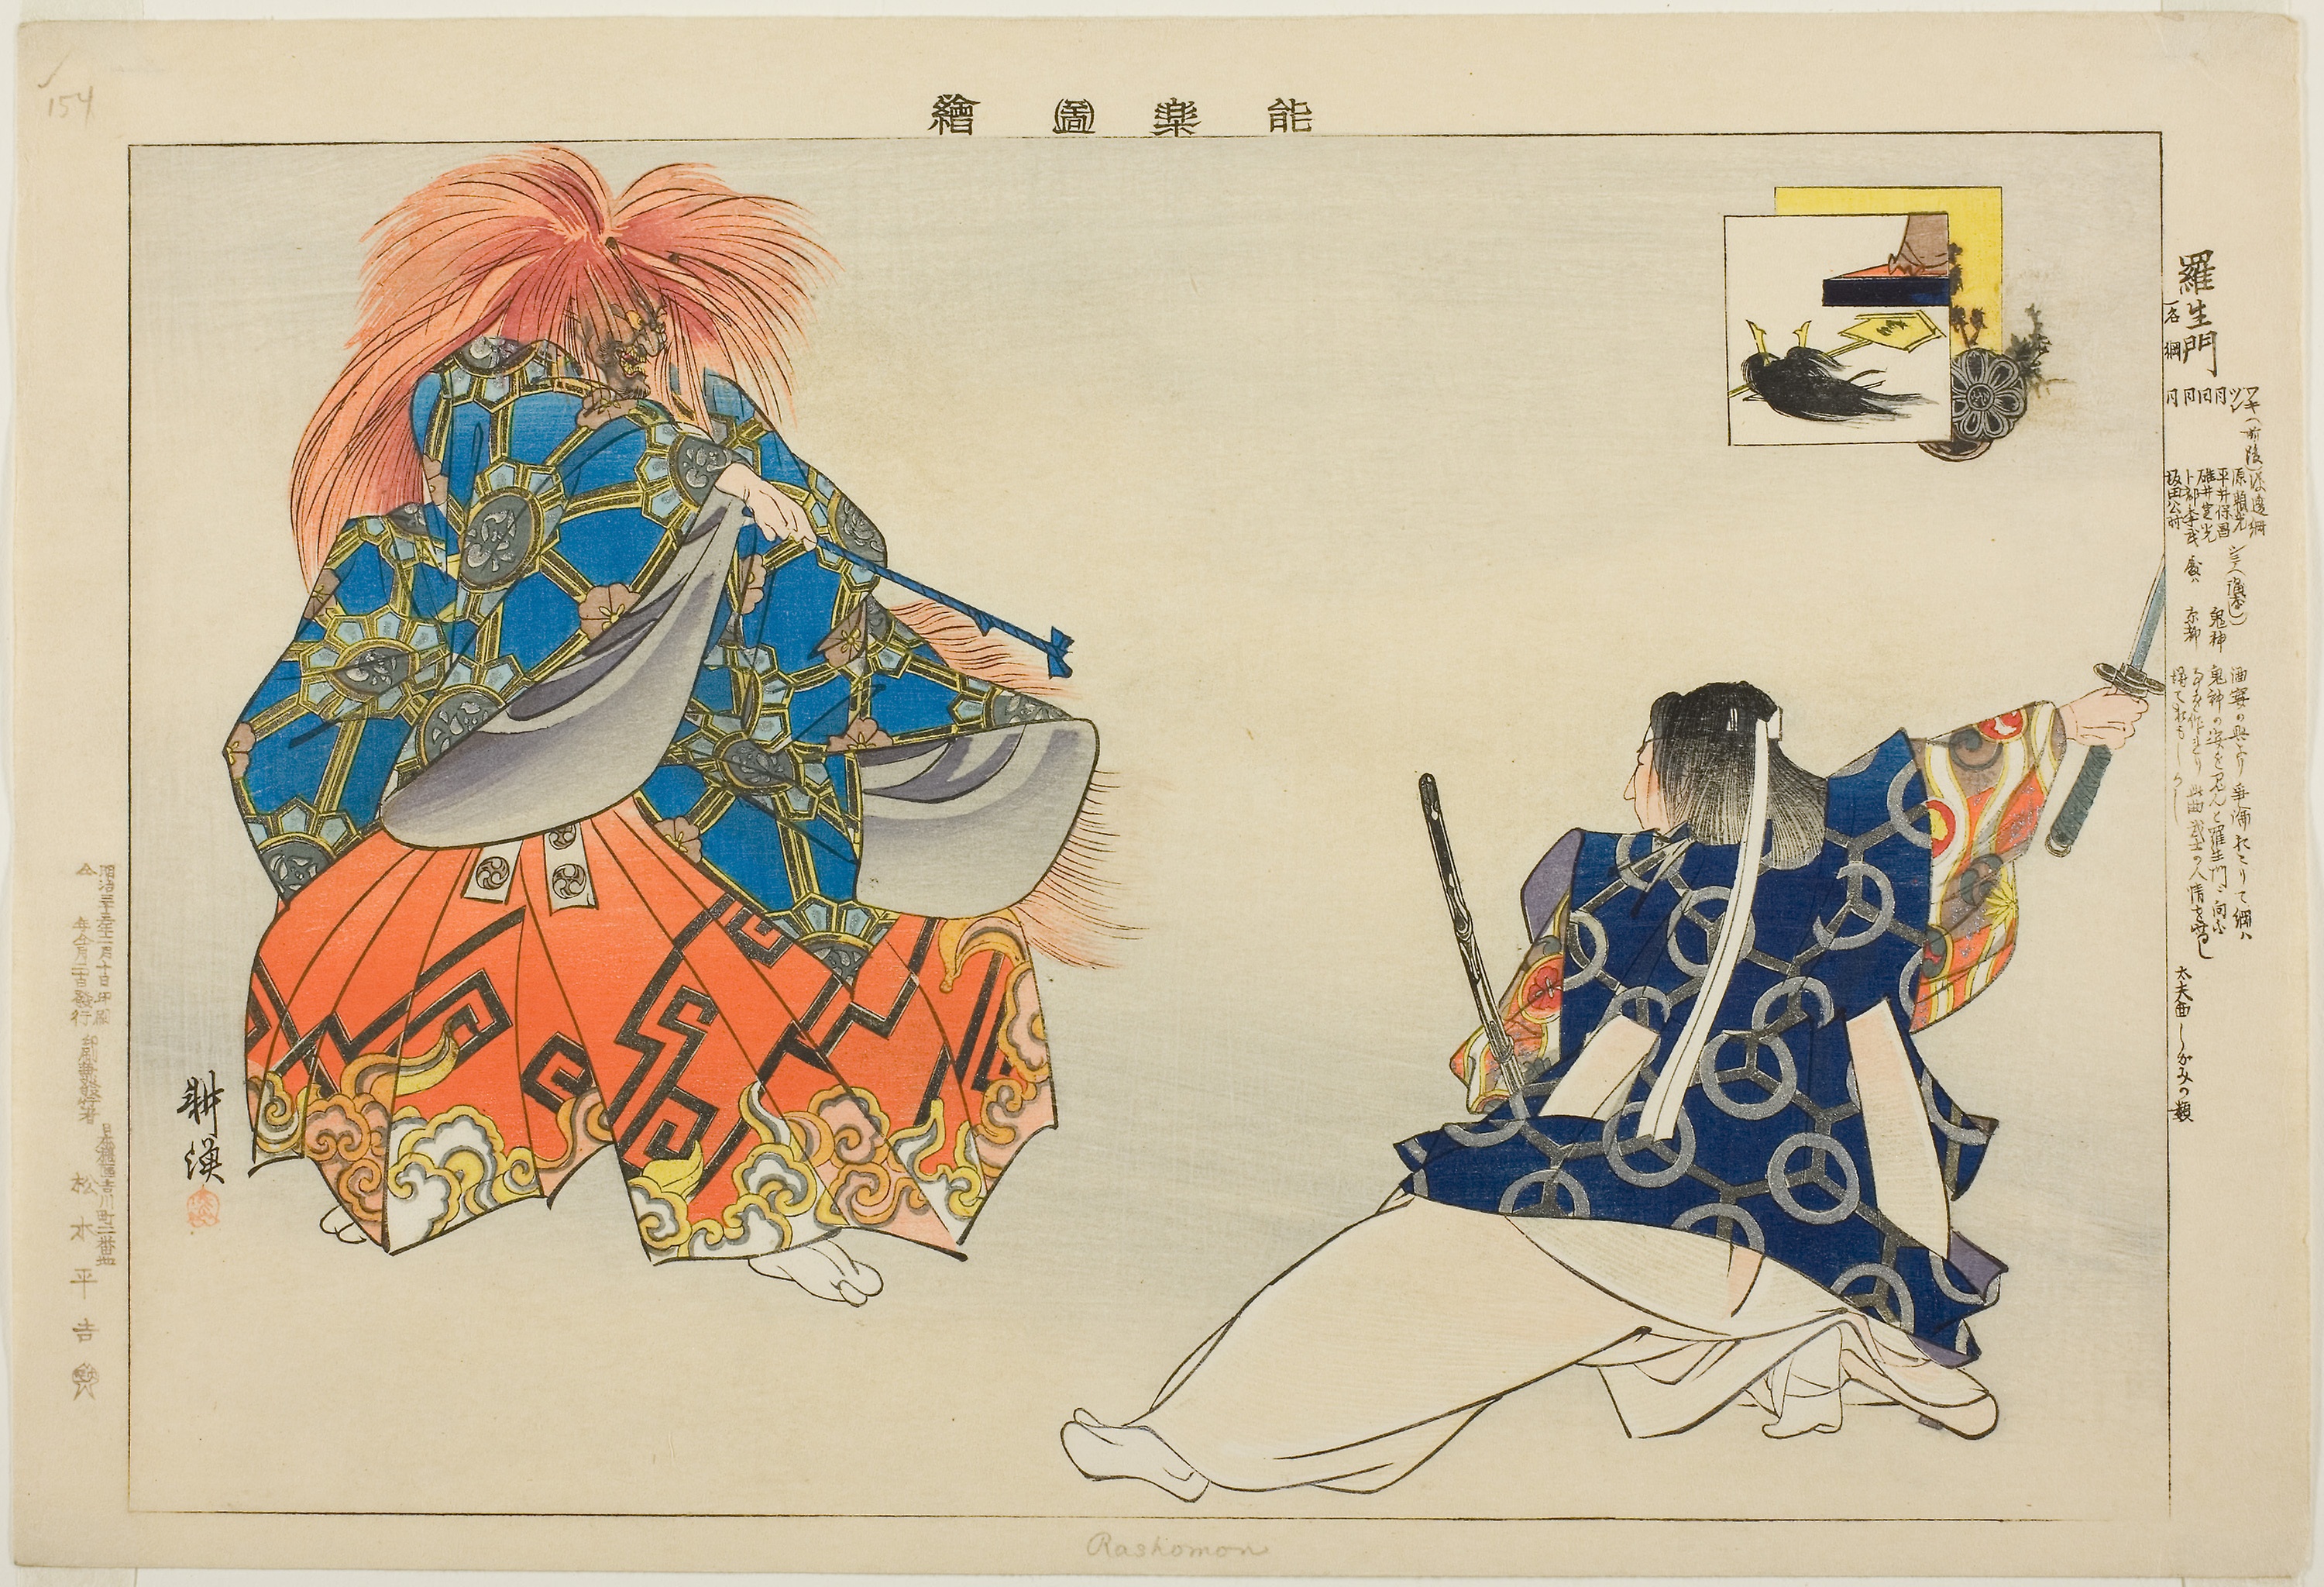
text, illustration, art, fashion illustration, costume design, drawing, font, printmaking, visual arts, graphic design, modern art, painting, artwork, style, calligraphy